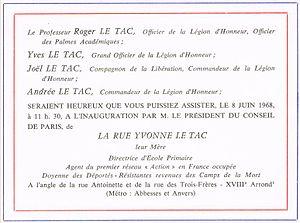
Inauguration de la rue Yvonne Le Tac
La rue Yvonne-Le-Tac est une voie du 18ᵉ arrondissement de Paris.
Yvonne Le Tac, née Yvonne Manière le 22 août 1882 à Paris et morte le 23 décembre 1957 à Paris, est une institutrice et directrice de l'école des filles située au nᵒ 7 de la rue portant désormais son nom, à Paris. Elle fut résistante et déportée à Ravensbrück et Auschwitz-Birkenau.